Louis R. Gottschalk

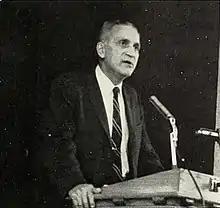
Gottschalk,

Louis Reichenthal Gottschalk (February 21, 1899 – June 23, 1975) was an American historian, an expert on the Marquis de Lafayette and the French Revolution. He taught at the University of Chicago, where he was the Gustavus F. and Ann M. Swift Distinguished Service Professor of History.